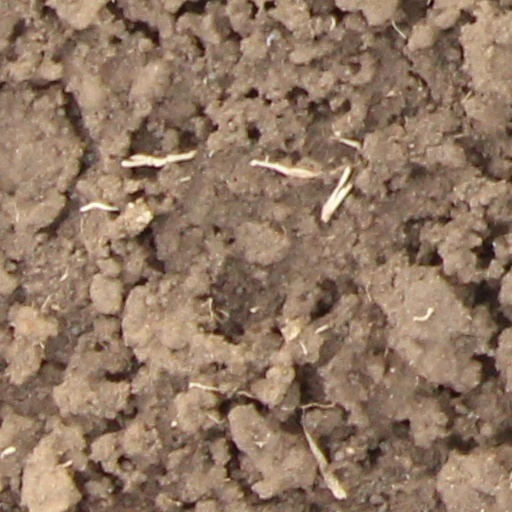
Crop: wheat